Boogiepop Phantom

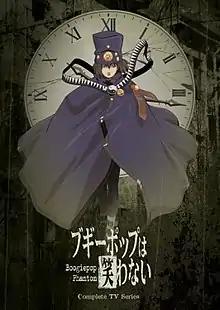
Cover art for the 2012 R1 DVD box set

is a Japanese anime television series animated by Madhouse, based on the "Boogiepop" light novel series by Kouhei Kadono. The series is directed by Takashi Watanabe, from a screenplay by Sadayuki Murai, with original character designs by the light novel's illustrator Kouji Ogata, and sound direction by Yota Tsuruoka. Chronologically, the story follows immediately after the events of the series's first volume, "Boogiepop and Others", while also making references to the prequel sixth volume, "Boogiepop at Dawn".